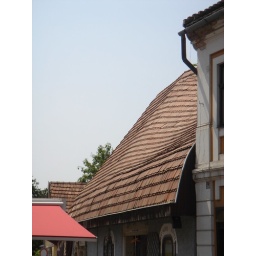
folding roof i love it i did a project like this but it was inspired by the fold in a dress